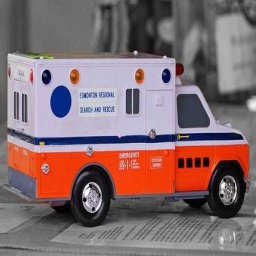
Label: ambulance